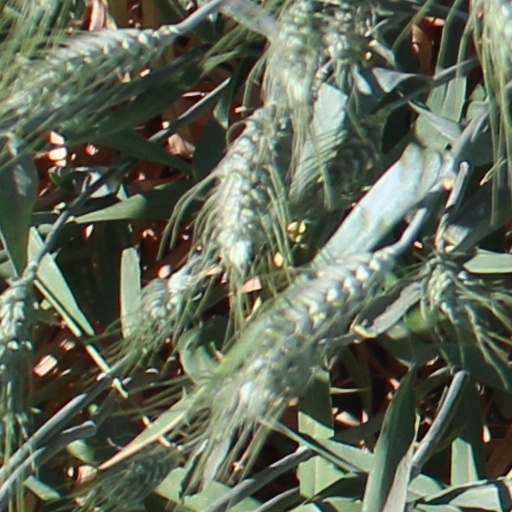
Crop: wheat